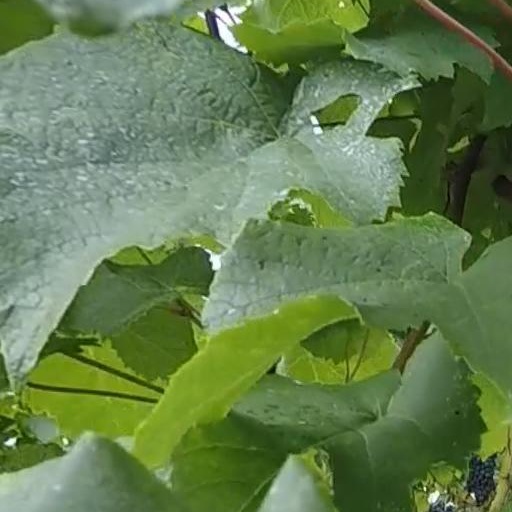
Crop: grape